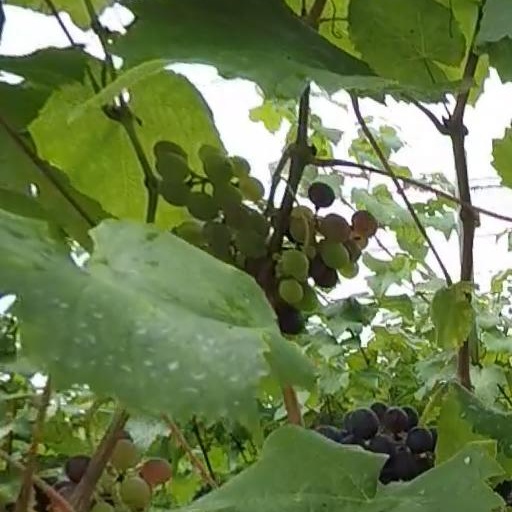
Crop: grape